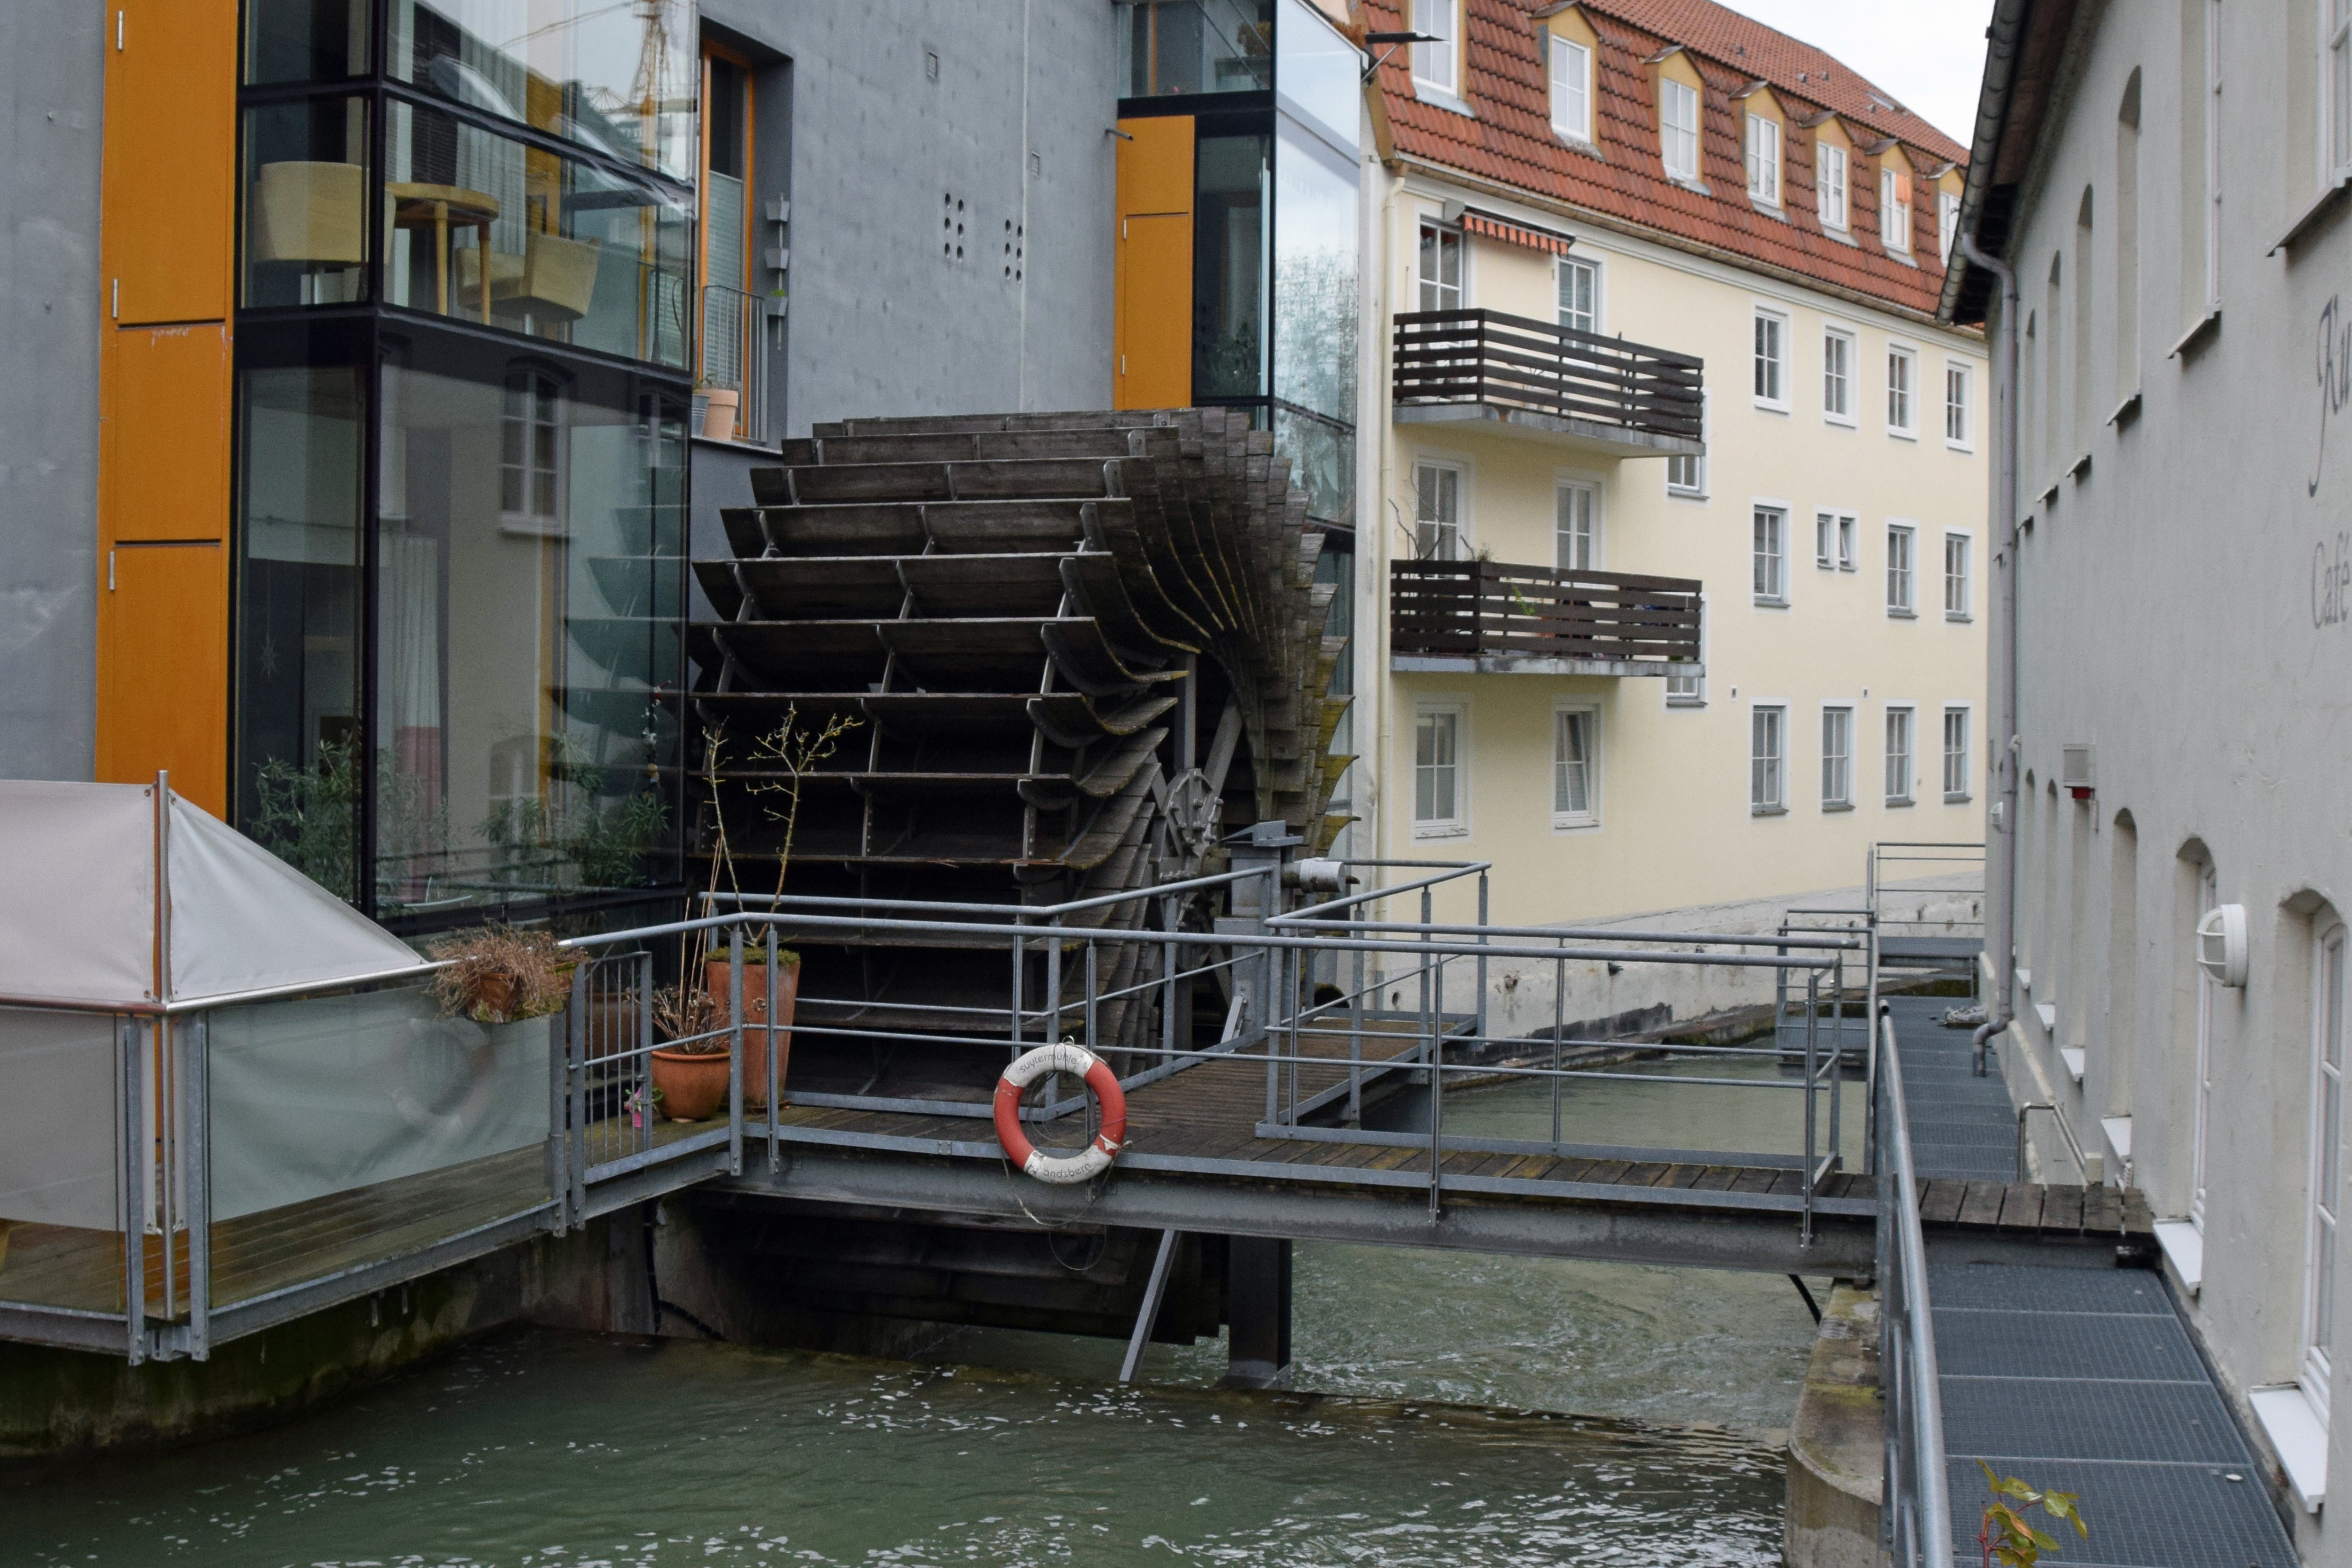
boat, canal, idyllic, vehicle, facade, waterway, bach, waters, landsberg, waterwheel, mill wheel, m hlbach